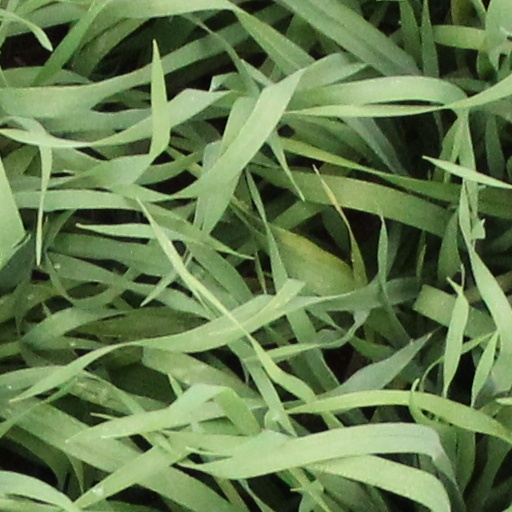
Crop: wheat